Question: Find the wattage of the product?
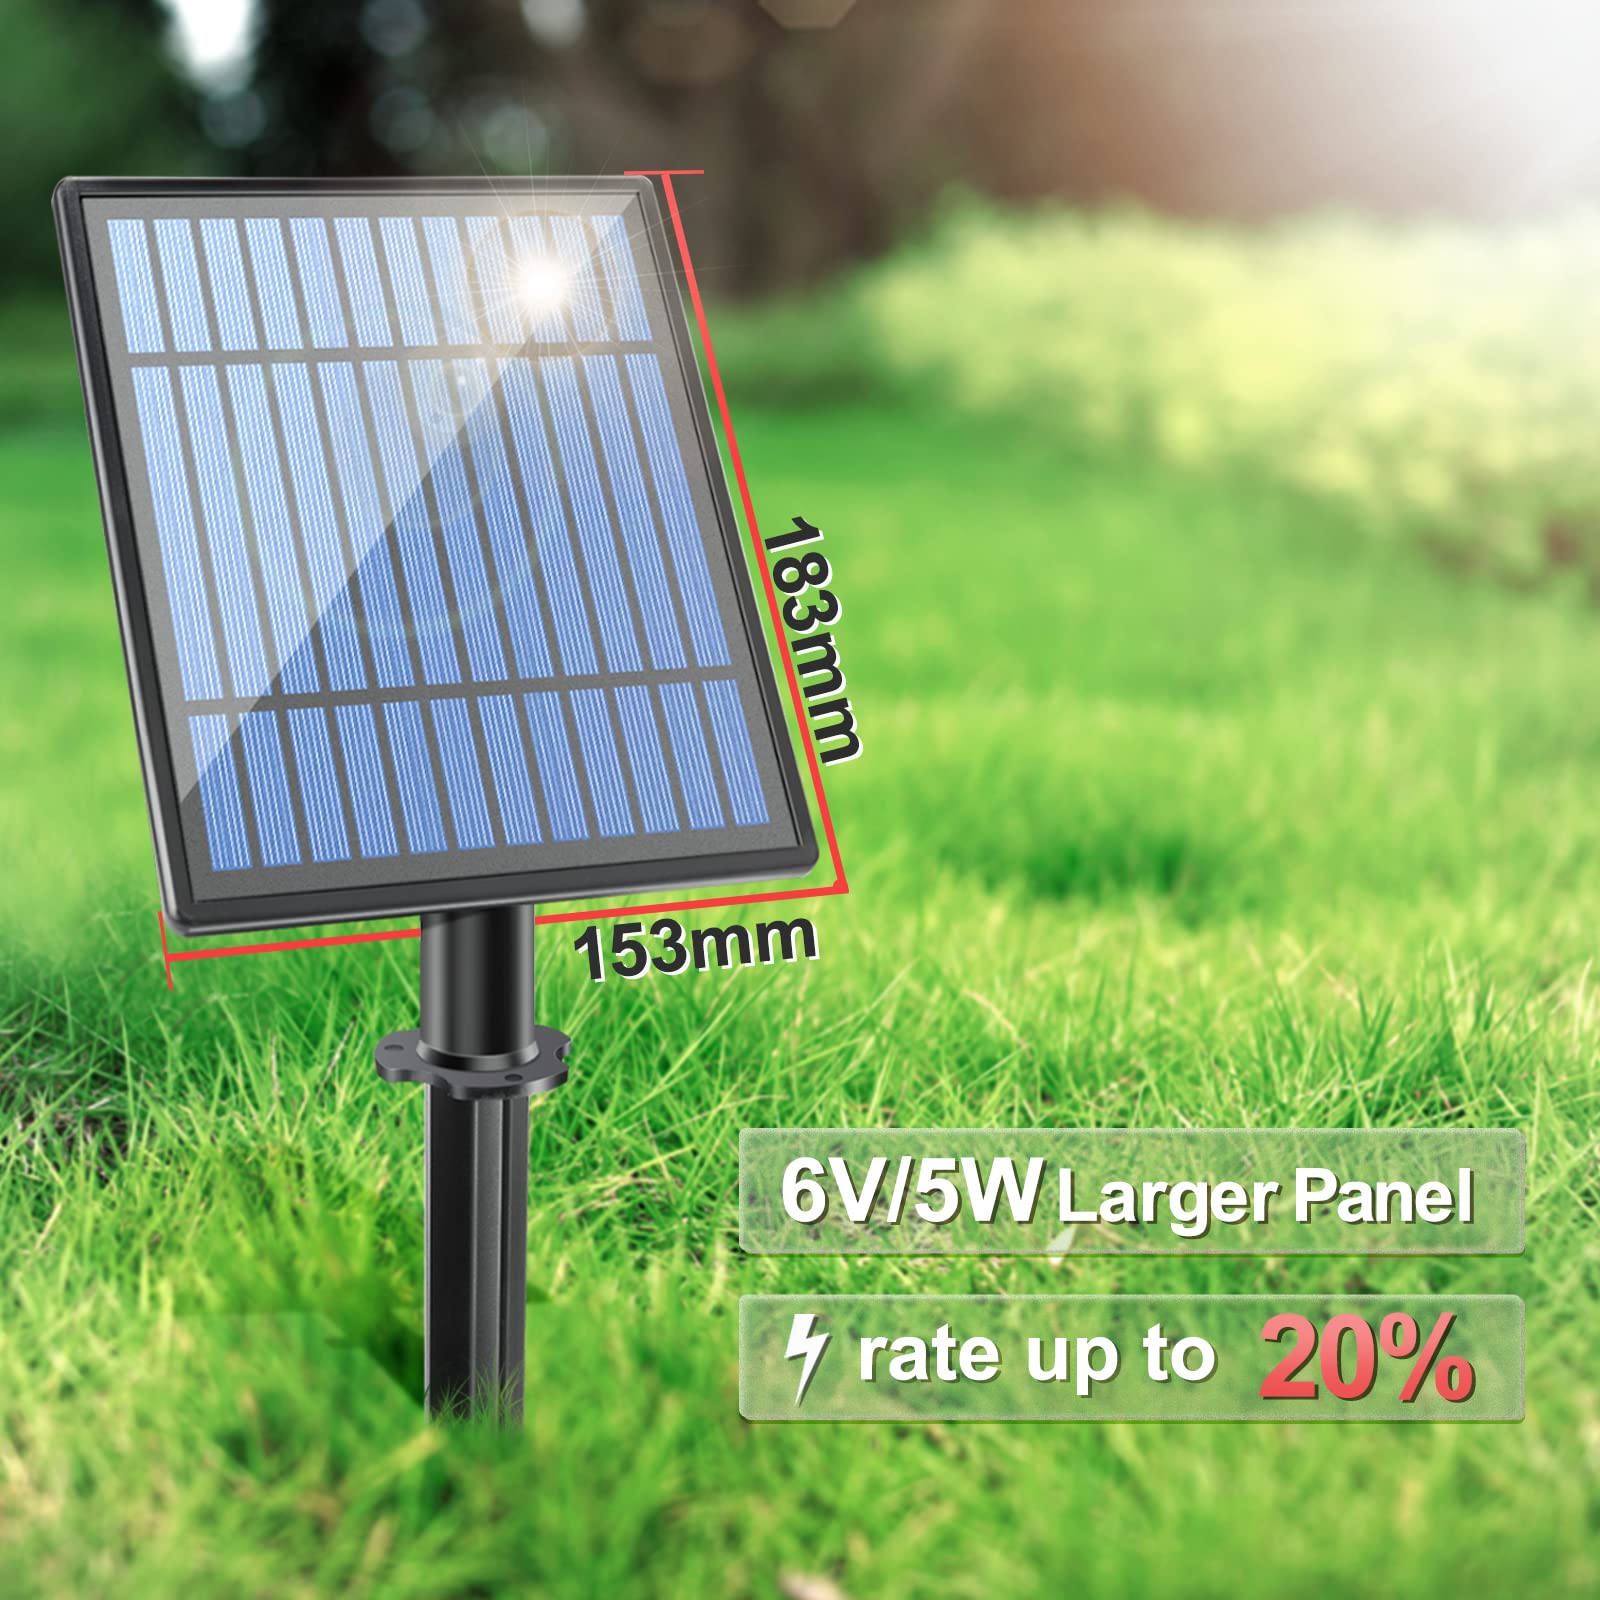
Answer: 5.0 watt